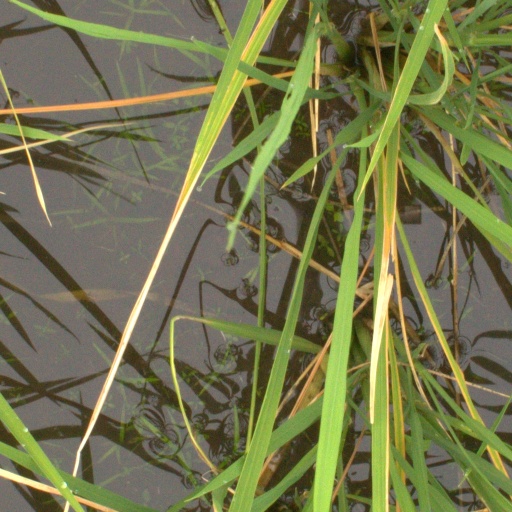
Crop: rice